History of Bavaria

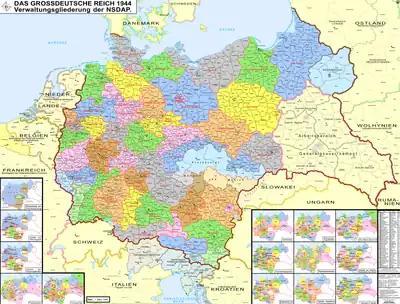
Map of Nazi Germany showing its administrative subdivisions, the "Reichsgaue"

In view of the scarcely disguised ambitions and intrigues of the Austrian court, Montgelas now believed that the interests of Bavaria lay in a frank alliance with the French Republic; he succeeded in overcoming the reluctance of Maximilian Joseph and on 24 August a separate treaty of peace and alliance with France was signed in Paris. By the third article of this the First Consul undertook to see that the compensation promised under the 7th article of the treaty of Lunéville for the territory ceded on the left bank of the Rhine, should be carried out at the expense of the Empire in the manner most agreeable to Bavaria (see de Martens, "Recueil", vol. vii. p. 365).